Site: brandenburg
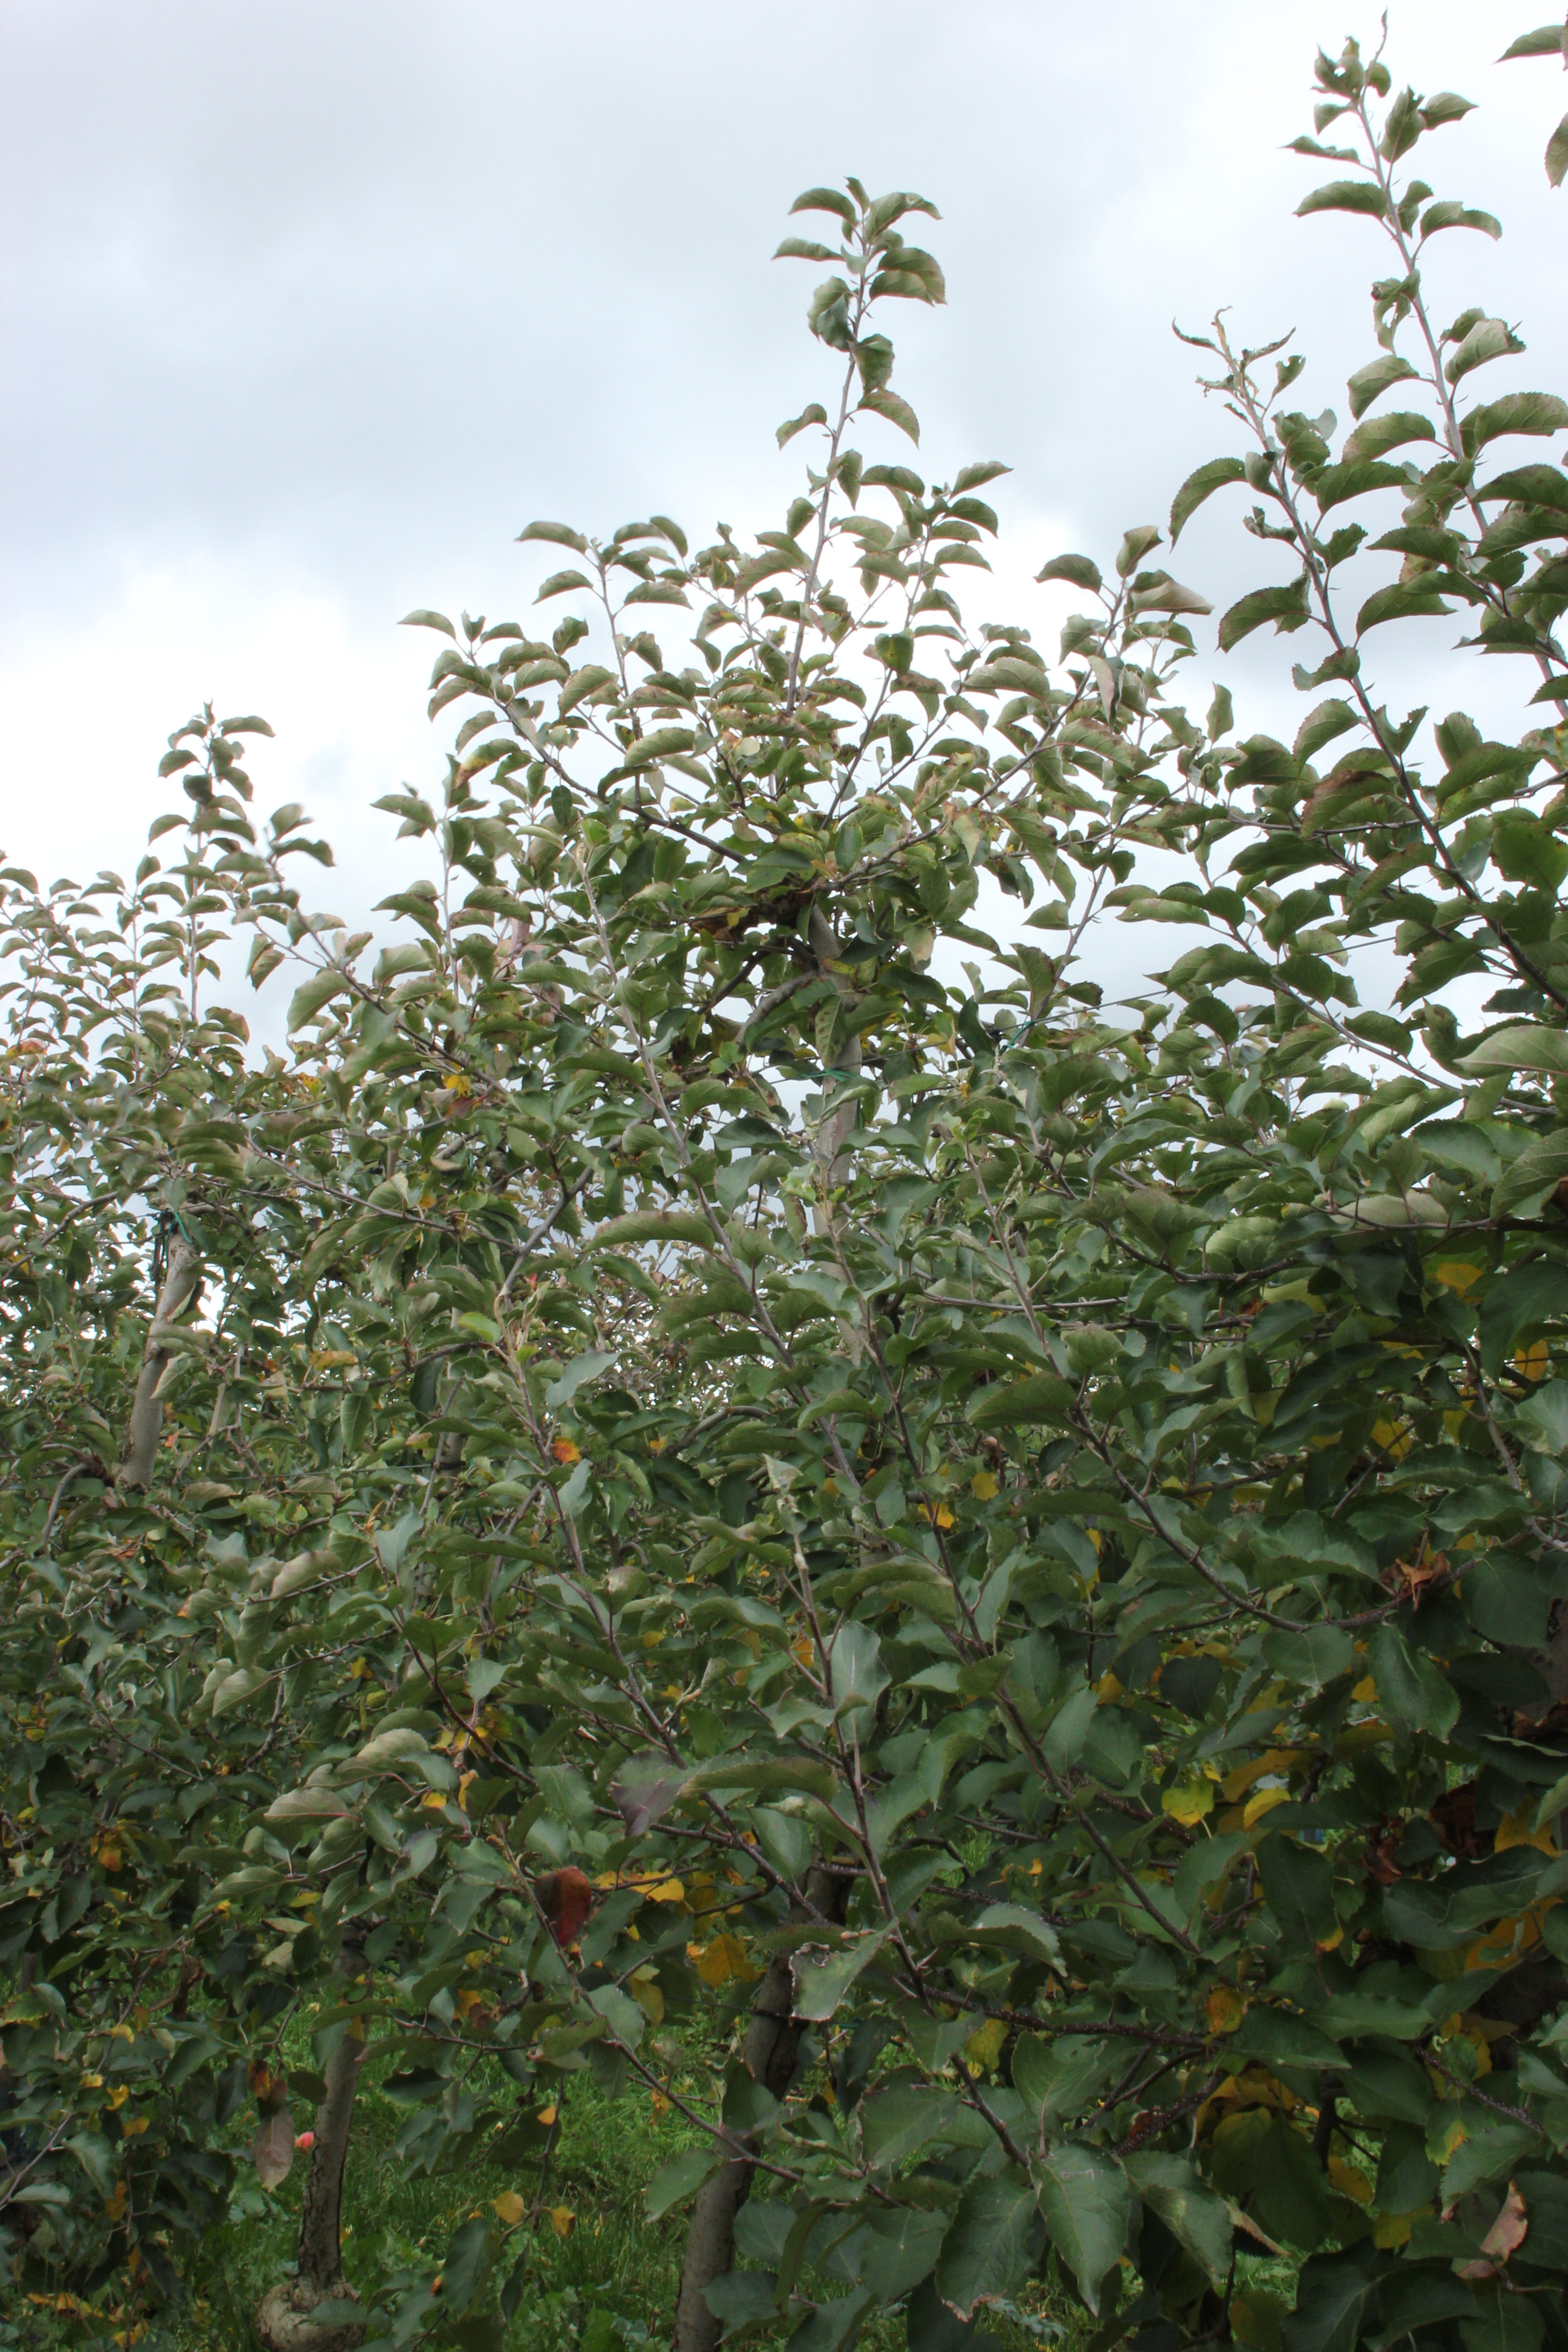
Growth stage (BBCH 91): Senescence, beginning of dormancy